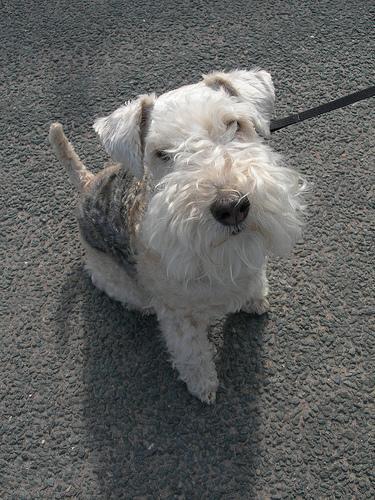
Lakeland_terrier